Farmington Historic District (Farmington, Maine)

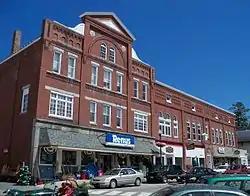

The Farmington Historic District encompasses much of the main central business district of Farmington, Maine. Farmington was settled in the 1770s, and experienced its most rapid growth after being named the shire town (county seat) of Franklin County in 1838, with a secondary spurt of redevelopment after a major fire in the 1880s. Its central business district encompasses many of the town's historic resources, and its most significant commercial and civic architecture. The district, which includes more than 130 resource over , was listed on the National Register of Historic Places in 1995.